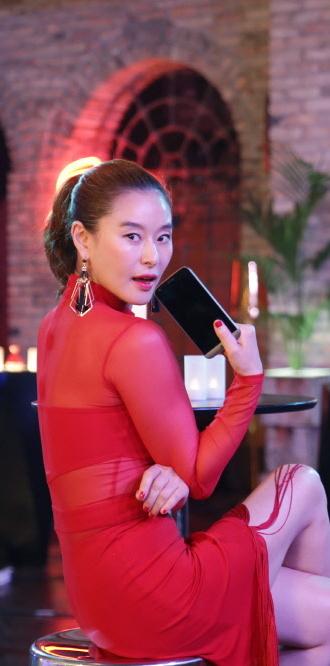
เย จี-ว็อน

| name = เย จีวอน
| image = Ye Ji-Won.jpg
| imagesize = 220px
| birthname = อี ยู-จอง (이유정)
| birthplace = โซล เกาหลีใต้
| occupation = นักแสดง
| yearsactive = 1991–ปัจจุบัน
เย จี-วอน (; ) เกิดวันที่ 1 กุมภาพันธ์ ค.ศ. 1973 ที่โซล ประเทศเกาหลีใต้ เป็นนักแสดงชาวเกาหลีใต้ เธอสำเร็จการศึกษาจากสถาบันศิลปะแห่งโซล (แขนงวิชาบันเทิงออกอากาศ) ในค.ศ. 1996 เธอเข้าร่วมการแสดง มาแดงโนรี ซึ่งเป็นการแสดงกลางแจ้งแบบดั้งเดิมของเกาหลี ของมุนวาบรอดคาสติ้งคอร์ปอเรชั่น (MBC) ในชุด ฮวังจินฮี (황진희) ในค.ศ. 2002 เธอได้รับรางวัล อินชอนชุนซาฟิล์มเฟสติวัล No.10 ในสาขานักแสดงสมทบหญิงยอดเยี่ยม และปีเดียวกันนี้ เธอได้รับรางวัล ปูซานฟิล์มคริทิกโซไซตี้ ในสาขานักแสดงสมทบหญิงยอดเยี่ยม และในปัจจุบัน เธอได้รับเลือกให้รับบทนำในภาพยนตร์เรื่อง "วอนโดนเตะ!!" THE KICK โดยร่วมแสดงคู่กับโช แจฮุน '옹박' 감독, 이번엔 태권도다!… '더킥' 조재현, 예지원 등 캐스팅확정, SPORTS WORLD, 2010-08-12 조재현-예지원, '옹박' 감독 신작 캐스팅, 스포츠조선, 2010-08-12 조재현 예지원, '옹박' 감독과 만나다, 노컷뉴스, 2010-08-12 ซึ่งเธอเริ่มถ่ายทำภาพยนตร์ชุดดังกล่าวตั้งแต่เดือนตุลาคม ค.ศ. 2010 태권도 영화 '더킥' 막바지 촬영 박차, MOOKAS, 2010-12-15 태권도 영화 '더킥' 막바지 촬영 박차 ,
엑스포츠뉴스, 2010-12-17
== ดูเพิ่ม ==
* "วอนโดนเตะ!!"
== อ้างอิง ==
== แหล่งข้อมูลอื่น ==
* Ye Ji-won at the Korean Movie Database
หมวดหมู่:นักแสดงหญิงชาวเกาหลีใต้
หมวดหมู่:นักแสดงภาพยนตร์หญิงชาวเกาหลีใต้
หมวดหมู่:บุคคลจากโซล
หมวดหมู่:นักแสดงหญิงจากโซล